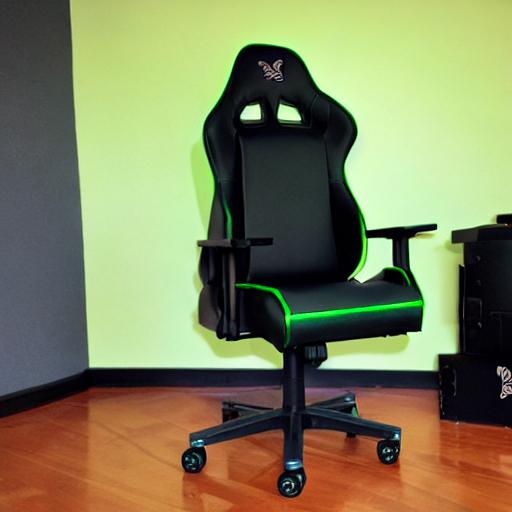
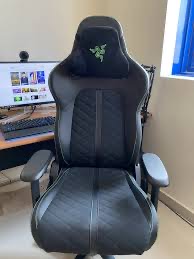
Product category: items_chair
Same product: no